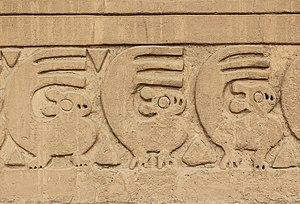
Bas-reliefs d'écureuils dans le temple de Tschudi sur le site de Chan Chan, Pérou